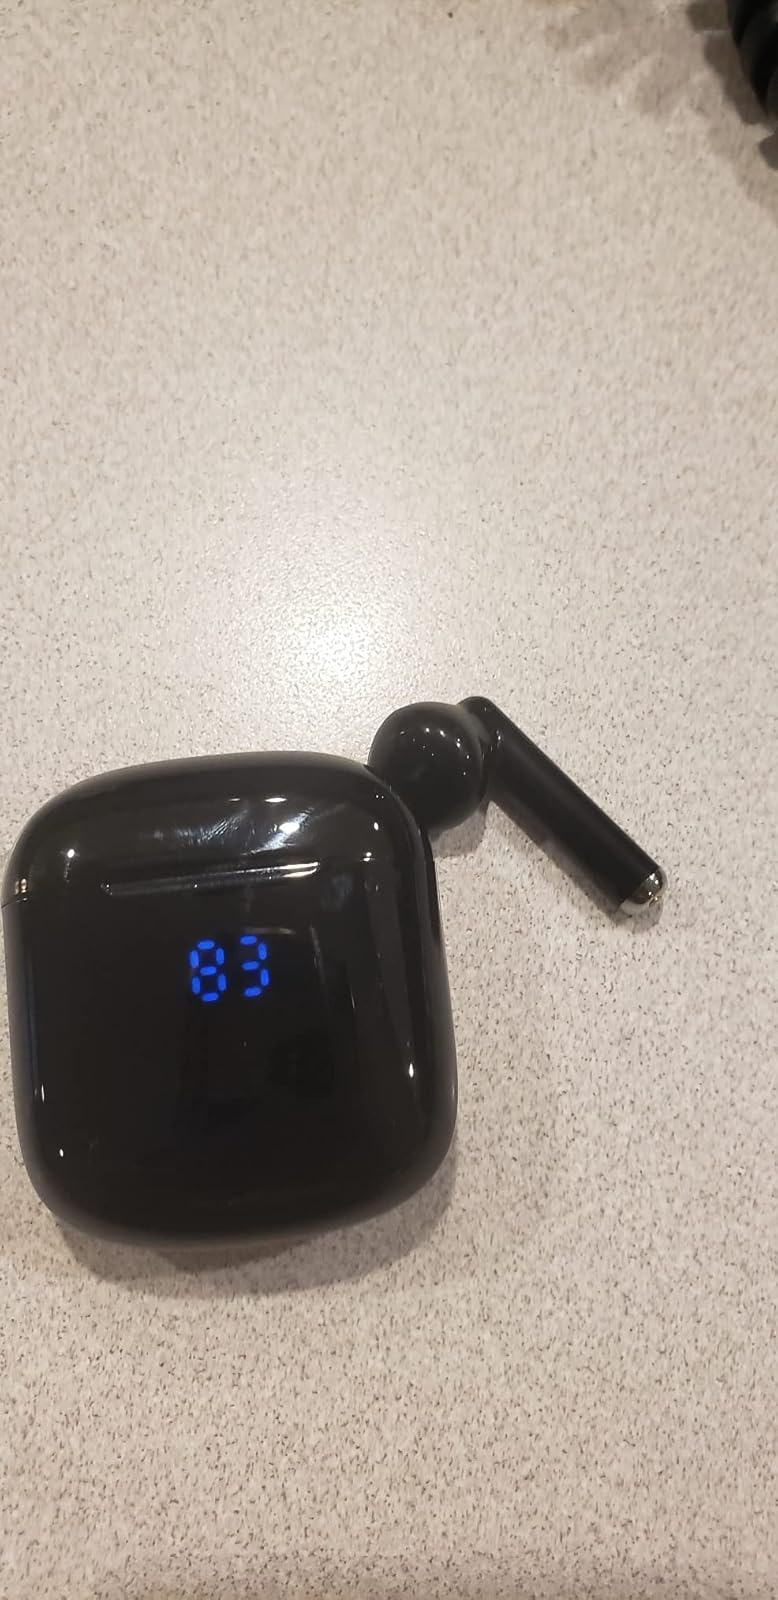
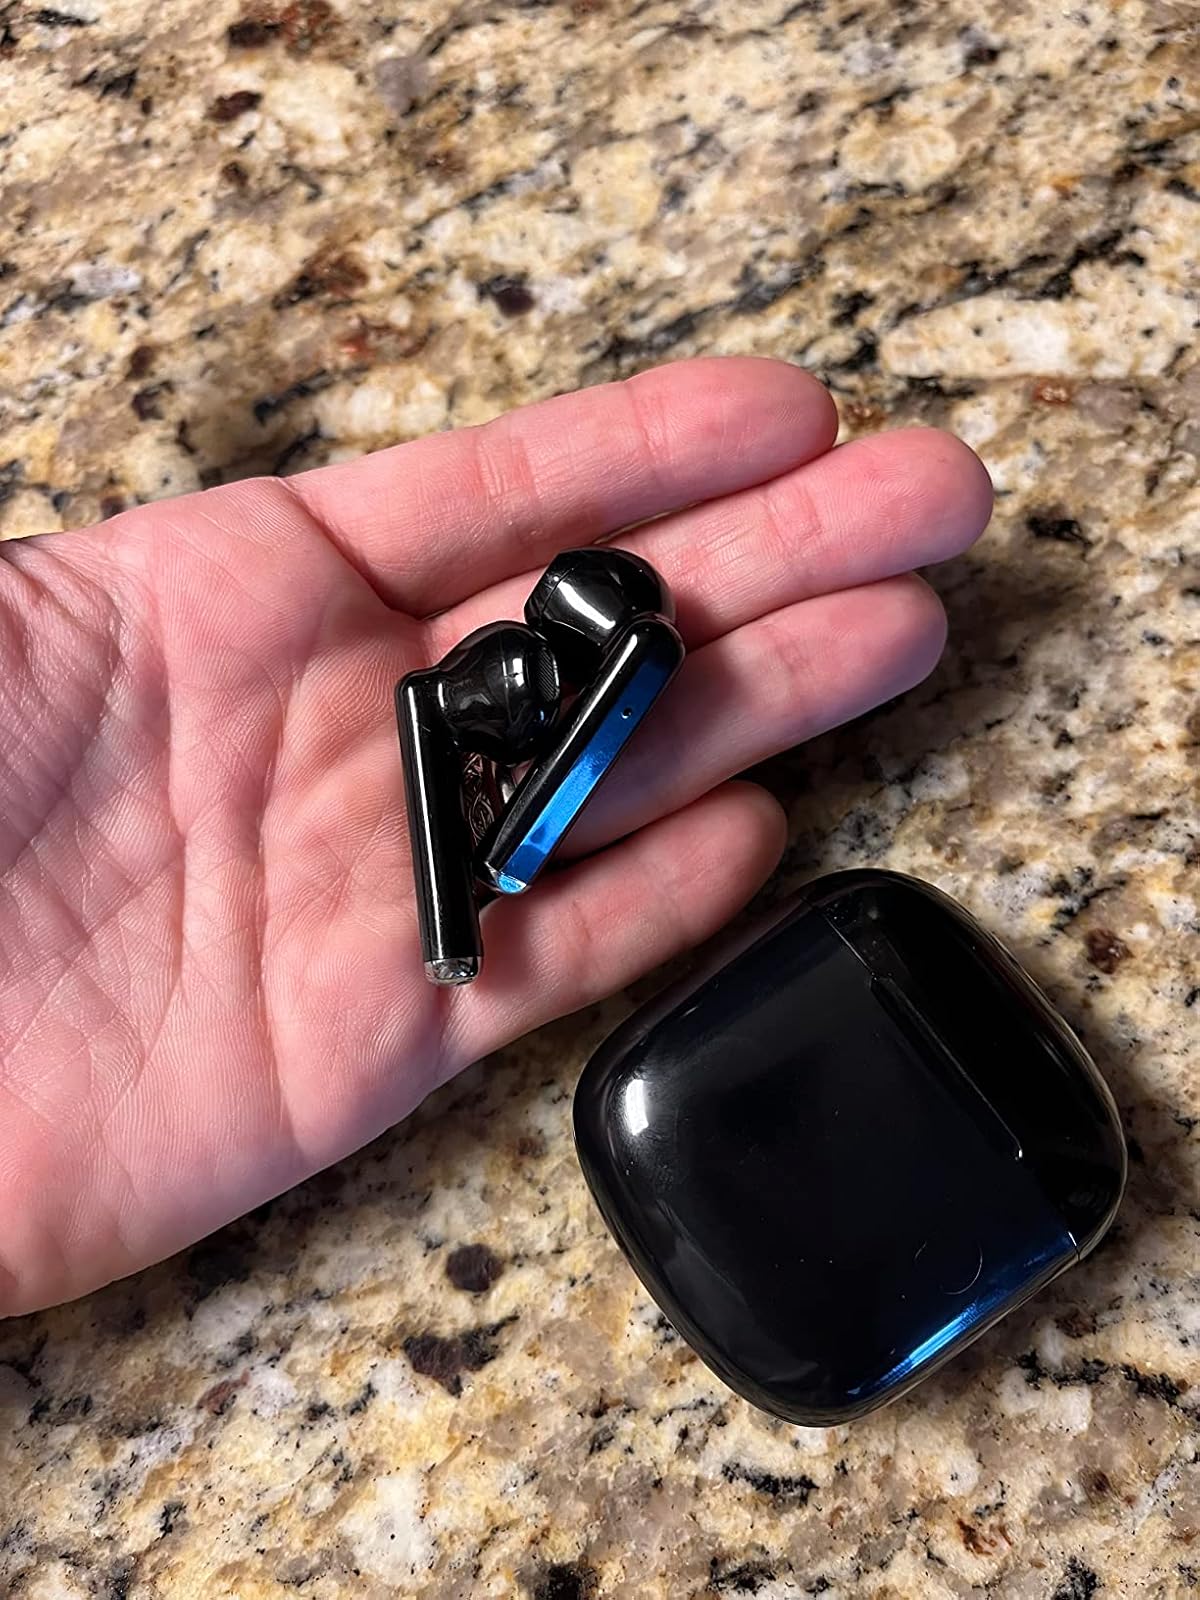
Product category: earbuds
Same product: yes